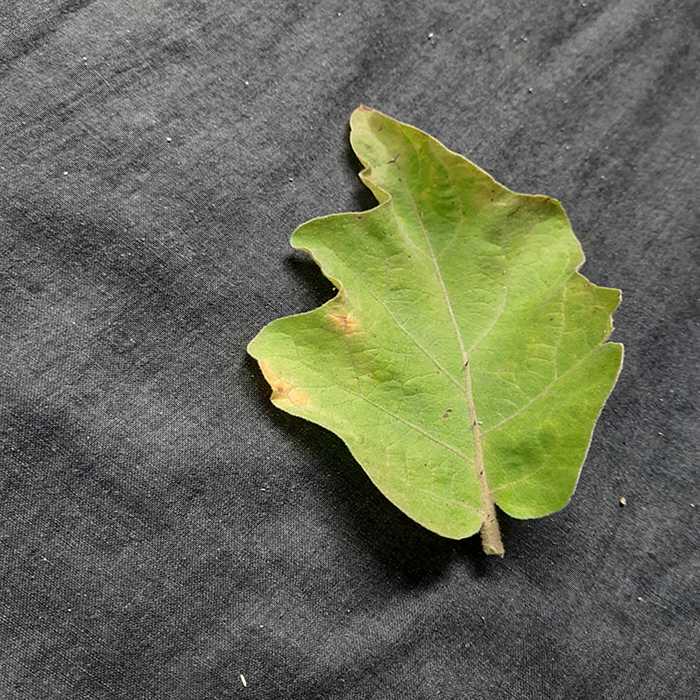
Plant: Eggplant
Label: Eggplant verticillium wilt